Fighter aircraft

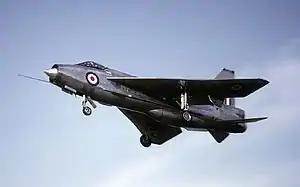
English Electric Lightning

It has become common in the aviation community to classify jet fighters by "generations" for historical purposes. No official definitions of these generations exist; rather, they represent the notion of stages in the development of fighter-design approaches, performance capabilities, and technological evolution. Different authors have packed jet fighters into different generations. For example, Richard P. Hallion of the Secretary of the US Air Force's Action Group classified the F-16 as a sixth-generation jet fighter.